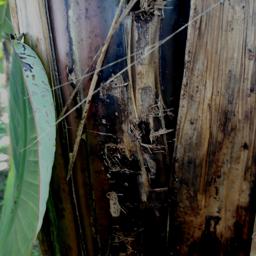
Label: PSEUDOSTEM WEEVIL